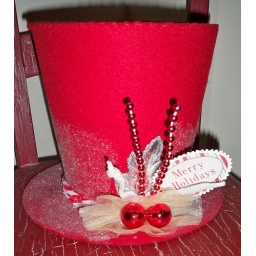
This is life size...I have it sitting on a chair in my hallway....